Xochimilco

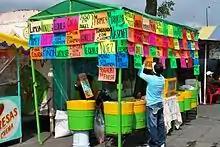
Stand selling ice cream in many flavors at Xochimilco

There are forty nine important mostly secular festivals through the year, with the most important being the Feria de la Nieve, Feria de la Alegría y el Olivo, and the Flor más Bellas del Ejido. The “Flor más Bella del Ejido” (Most Beautiful Flower of the Ejido or Field) pageant is a borough-wide event dedicated to the beauty of Mexican indigenous women. The origins of this event are traced back over 220 years with symbolism that is based on the pre-Hispanic notion of a “flower-woman” representative of Mother Earth and fertility. This flower-woman is based on the goddess Xochiquetzal, the goddess of flowers and love, robbed from her husband Tlaloc by Tezcatlipoca. After the Conquest, this “flower-woman” symbol survived and would appear at certain Catholic festivals such as the Viernes de Dolores, or the Friday before Palm Sunday. An official pageant dedicated to this was established in 1786. Originally, its purpose was religious but it eventually became secularized. For this reason, the event was moved to a week before the Viernes de Dolores and then called the Viernes de las Amapolas. The event existed in this form for 170 years, with dancing, food, pulque, charros and pageants featuring china poblanas. In 1902, the tradition diminished as the last of the canals connecting the area with the Jamaica market closed. In 1921, the El Universal newspaper held a beauty pageant for the 100th anniversary of the end of the Mexican War of Independence, calling it “La India Bonita” dedicated to indigenous women. The first winner was María Bibiana Uribe. In 1936, another pageant was created for mestizo women called “la Flor Más Bella del Ejido” or the Most Beautiful Flower of the Ejido, which occurred each year on the Viernes de Dolores in the Santa Anita area. This event was moved to San Andres Mixquic in the 1950s, but the lack of crowds had it move again in 1955 to Xochimilco, where it remains.